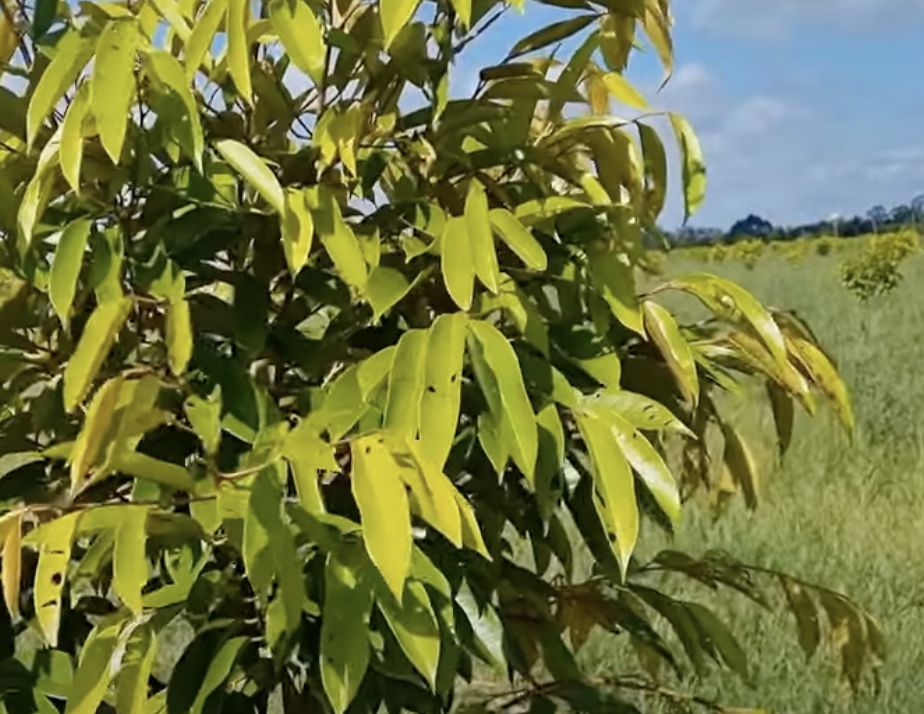
Label: yellow_leaf